Old Hoopes School

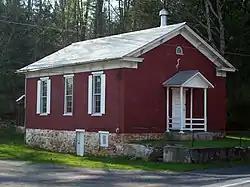
Old Hoopes School, April 2010

Old Hoopes School is a historic one-room school building located in Derry Township, Mifflin County, Pennsylvania. It was built about 1873 and is a 1-story brick building with a cobblestone foundation and a gable roof. It measures three bays by one bay.